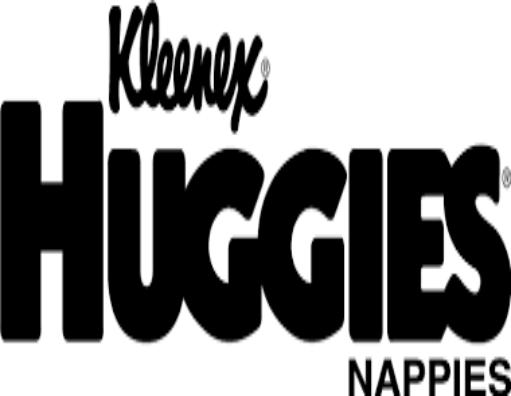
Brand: kleenex
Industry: Necessities